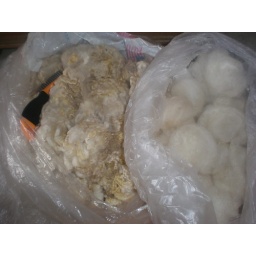
Rambouillet/Cotswold/Romney fleece. It's gorgeous when combed out. The orange thing in the bag is the pet comb I'm using.